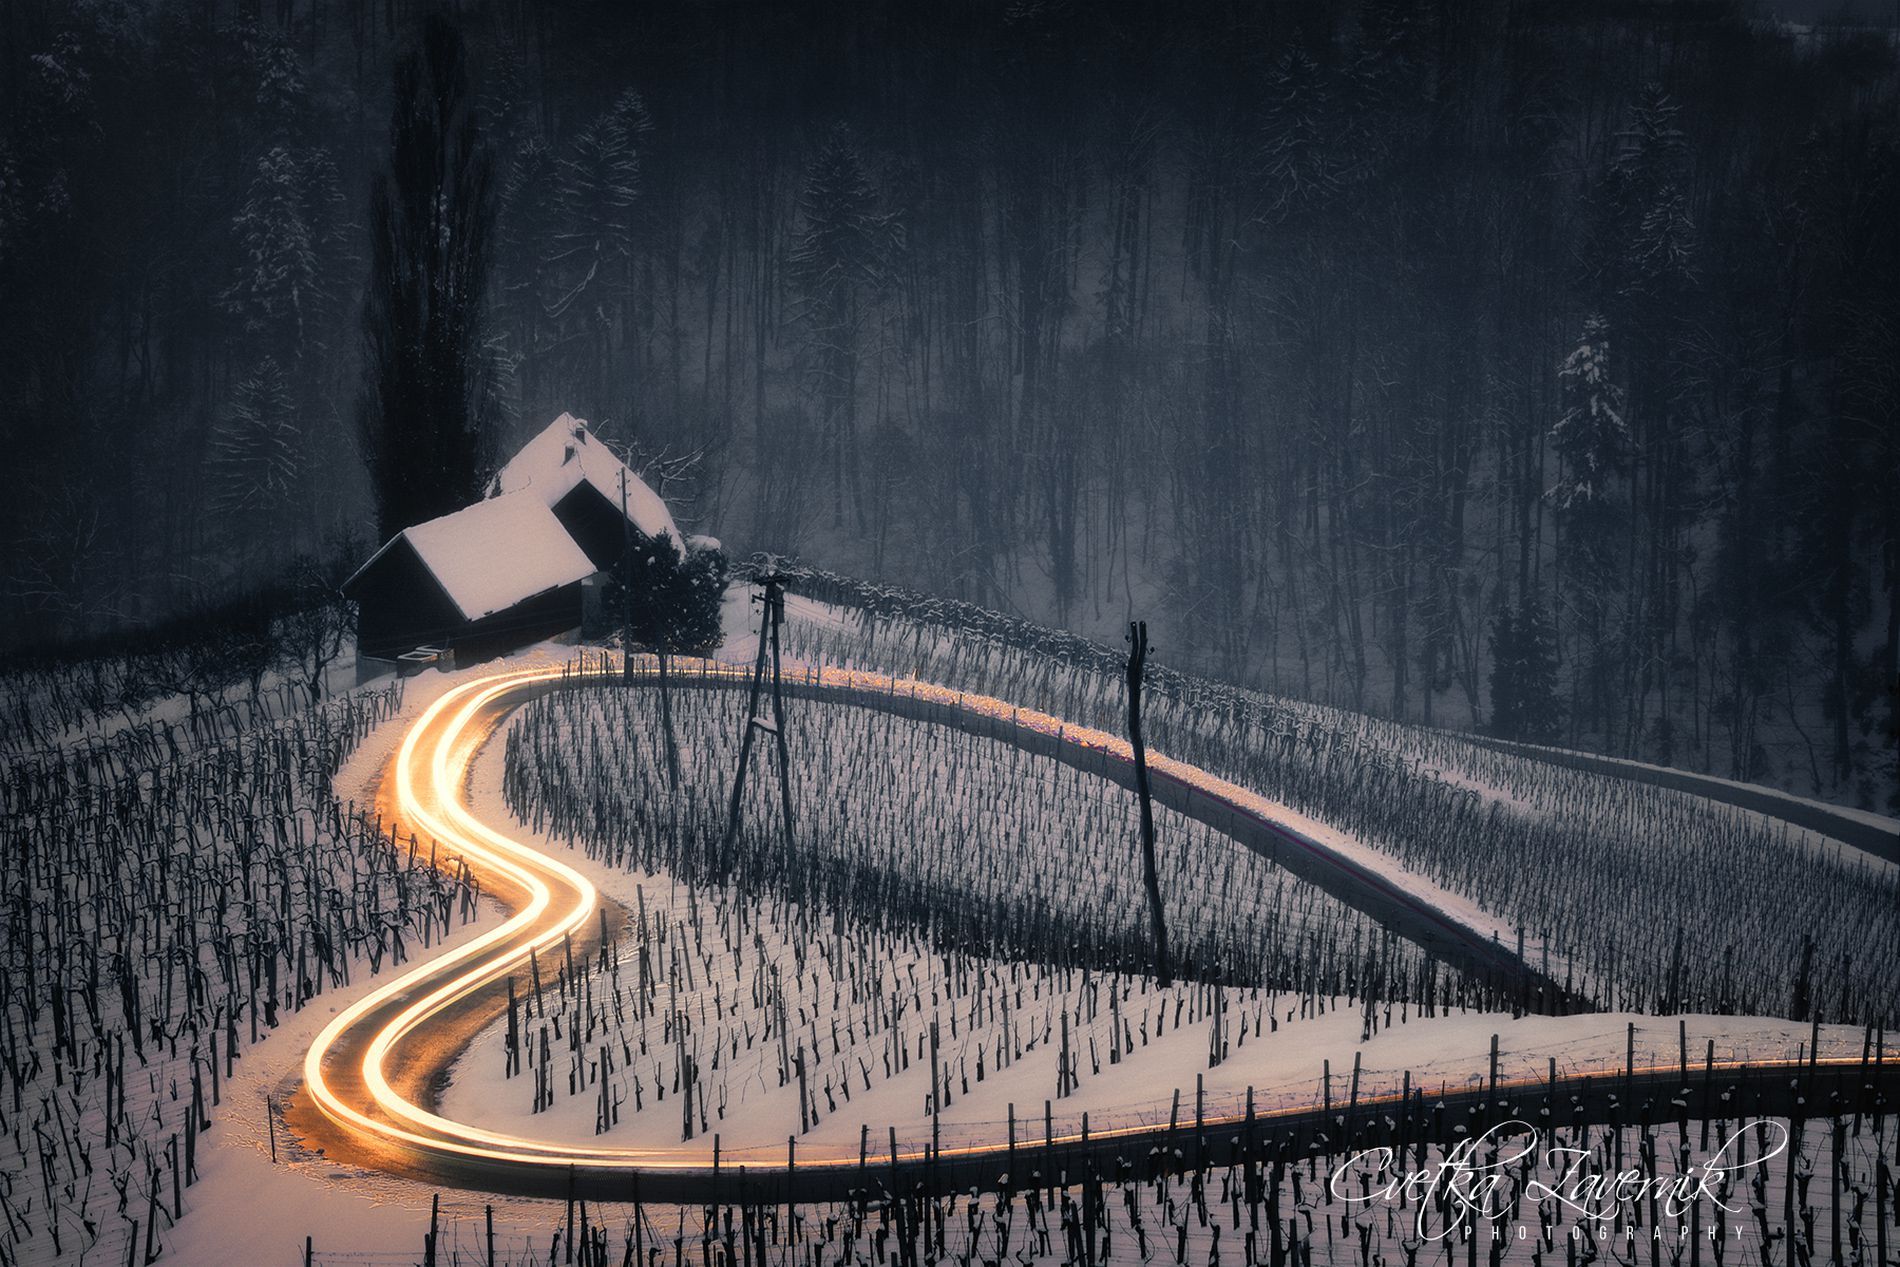
Snowy Heart Road
The photo shows a snowy vineyard at night with a hut, a tree in front of it, and two electric poles in the middle of the field. The background is dark, resembling a forest of bare trees. A curved road winds through the field, forming a heart shape with a bright light trail glowing along the road.
The photo is taken at a wide shot level, capturing the entire scene and the light trail. The color palette is cool, with dark gray shades from the forest, white snow in the vineyard, and the brown hut, creating a quiet and wintry feeling.
Labels: Road, Outdoors, Nature, Scenery, Night, Plant, Tree, Architecture, Building, Countryside, Hut, Rural, Freeway, Land, Landscape, Housing, Highway, City, Street, Urban, Vegetation, Tarmac, Aerial View, Woodland, Light, Forest, Vineyard, Electric Pole
Camera: NIKON CORPORATION NIKON D610
Lens: 24.0-70.0 mm f/2.8, AF-S Zoom-Nikkor 24-70mm f/2.8G ED
Aperture: F14
Exposure: 30 sec
ISO: 100
Focal length: 70.0 mm